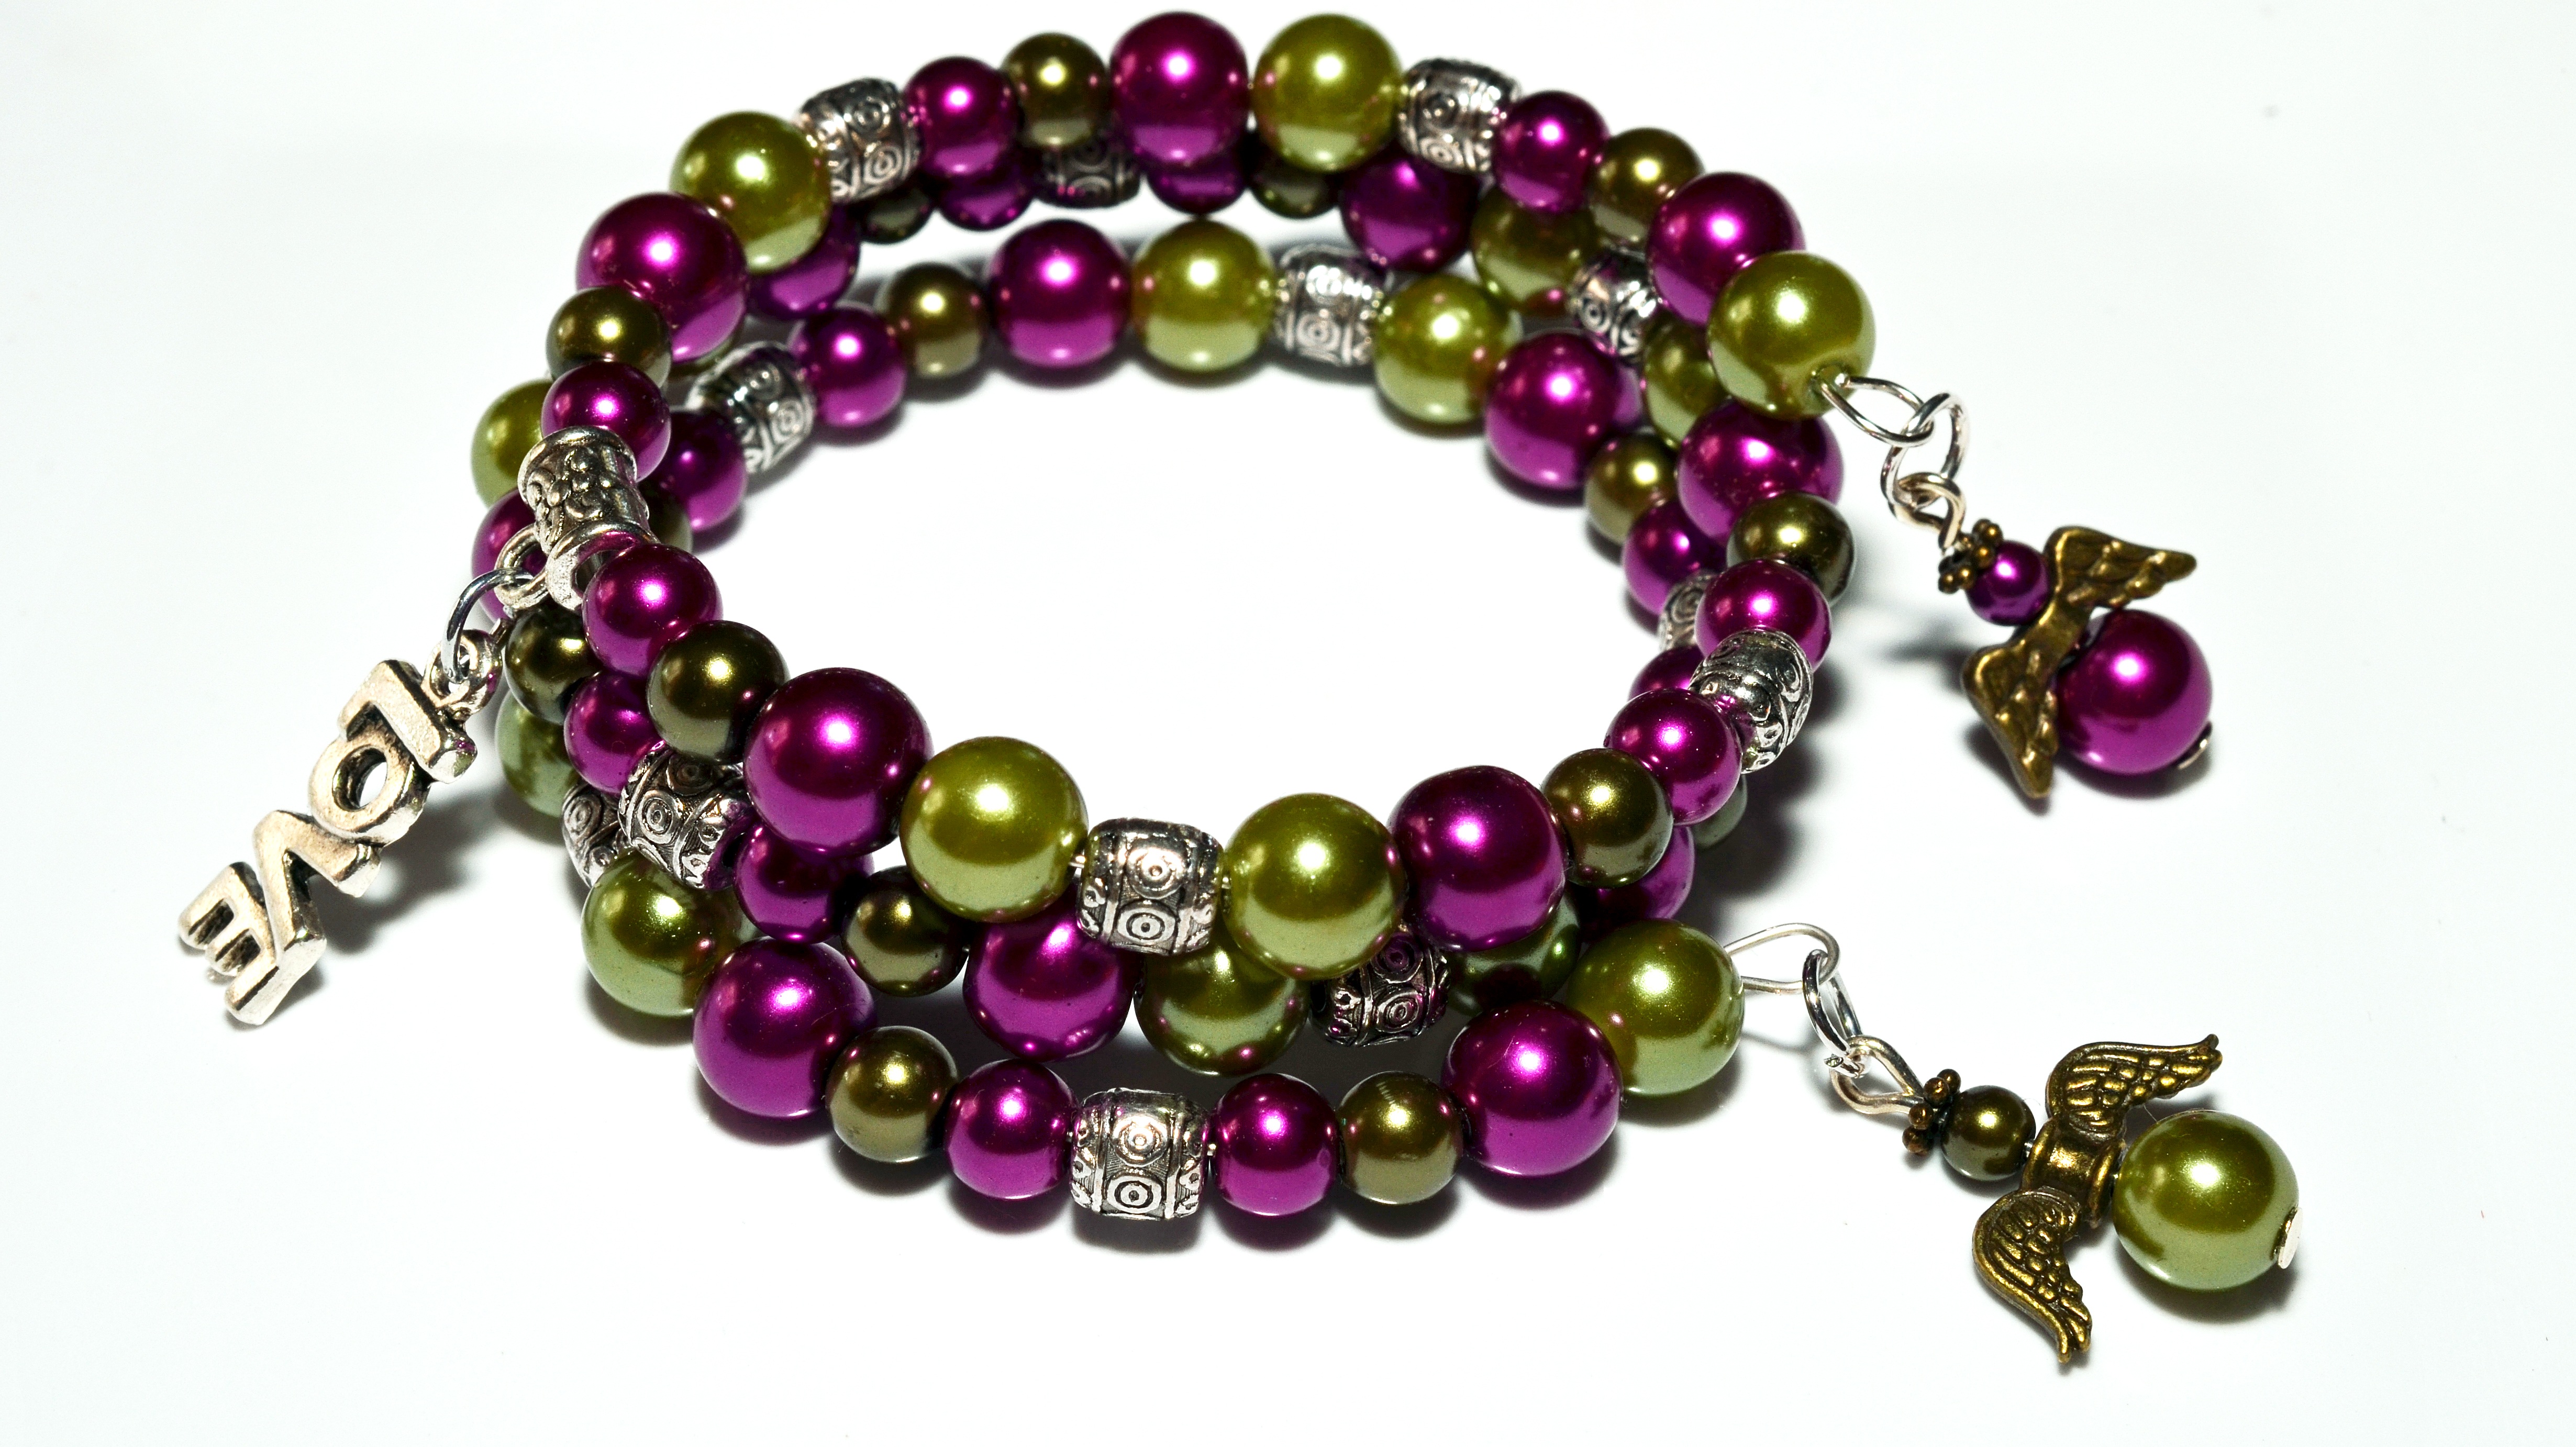
purple, green, bead, jewelry, bracelet, jewellery, art, amethyst, gemstone, jewelry making, fashion accessory